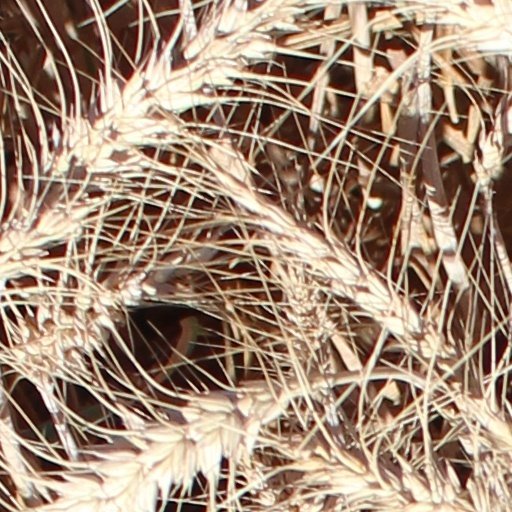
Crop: wheat